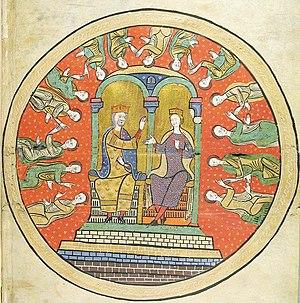
Sancha de Castille, née le 21 septembre 1154 ou 1155 à Tolède et morte le 9 novembre 1208 à Villanueva de Sigena, fille de Alphonse VII de León et Castille et de sa seconde épouse, Richezza de Pologne, épouse d'Alphonse II d'Aragon, a été infante de Castille et reine consort de la couronne d'Aragon.
Le Liber feudorum maior est un cartulaire enluminé, œuvre de Ramon de Caldes qui a recueilli les documents se rapportant à la Maison de Barcelone ainsi qu'aux autres maisons comtales qui se sont intégrées à elle. Il a été collationné vers 1192 pour le roi Alphonse le Chaste et il est conservé aux Archives de la couronne d'Aragon. Dans la période comprise entre 1170 et 1195, ont été collationnés les Usatici Barchinonae, le Liber feudorum maior et la Gesta comitum barchinonensium, ensemble qu'on a appelé les trois monuments de l'identité politique catalane.